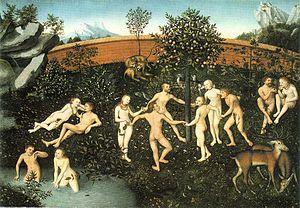
Le mythe des races métalliques ou mythe des âges de l'humanité est un récit anthropogonique de la mythologie grecque qui fait pendant au mythe prométhéen. Il est rapporté pour la première fois par Hésiode, dans Les Travaux et les Jours, et repris ensuite par d'autres auteurs.